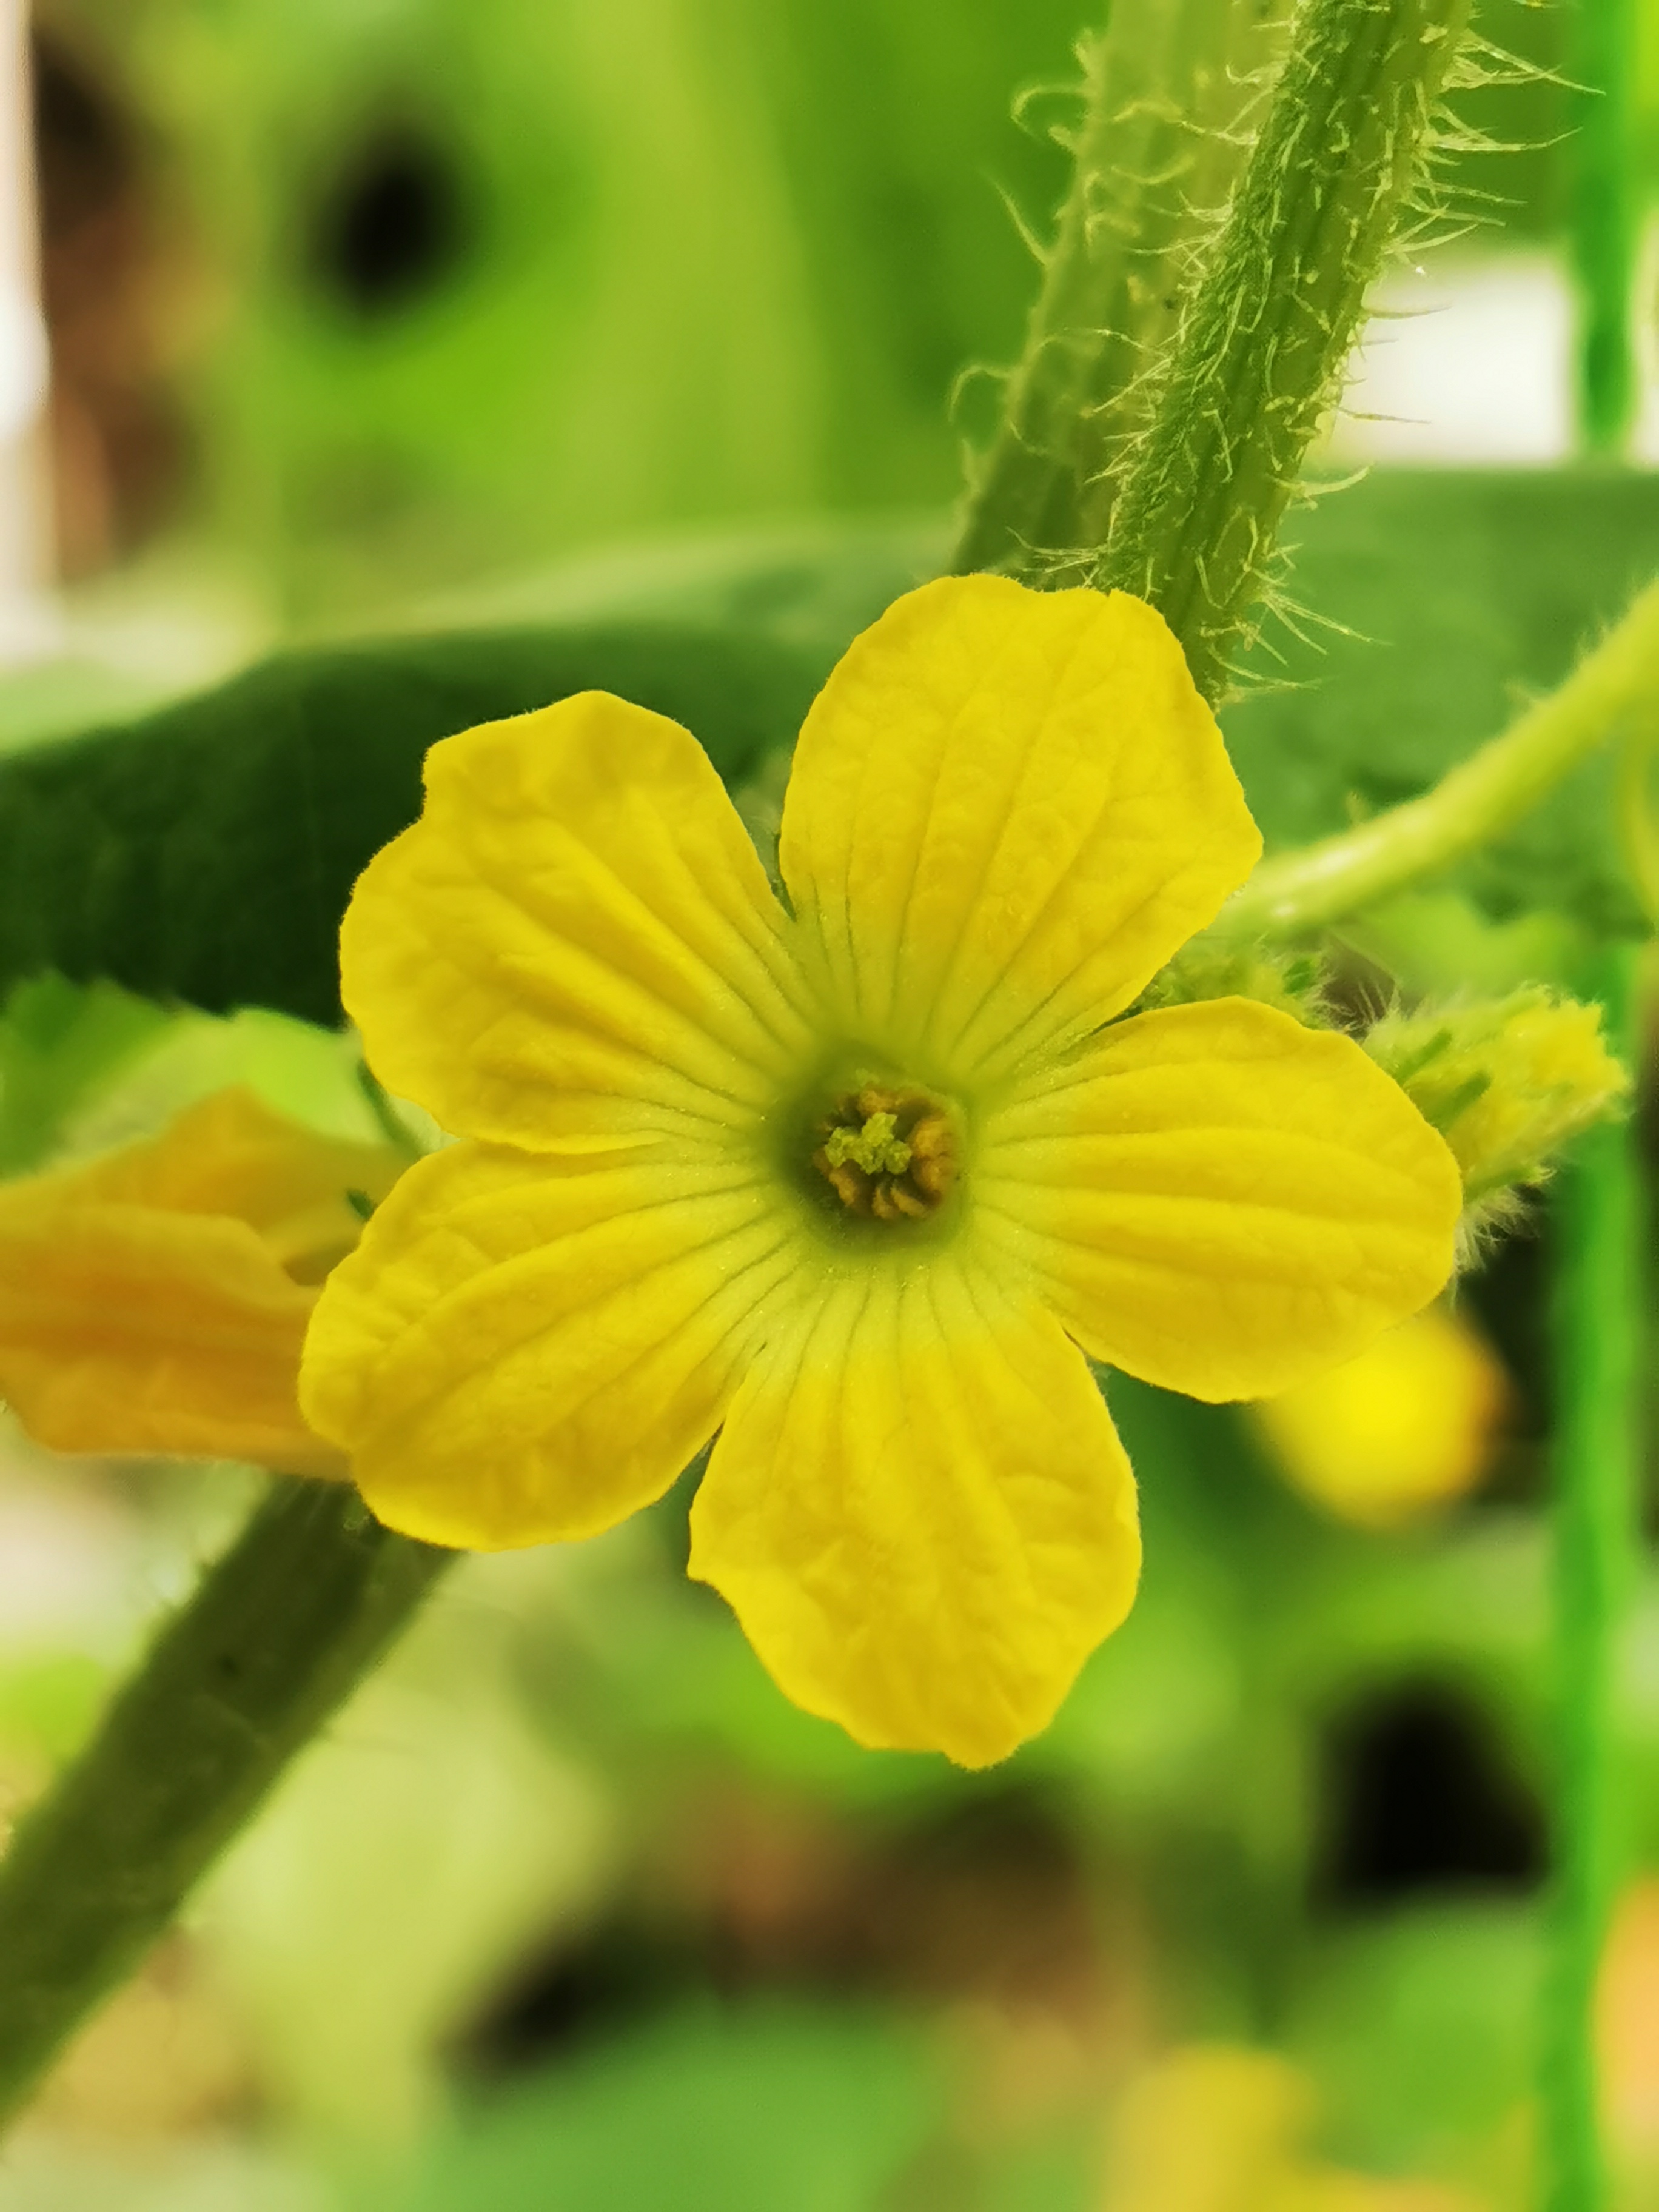
mellon, flowering plant, flower, yellow, petal, plant, wood sorrel family, wildflower, damiana, poppy family, evening primrose family, evening primrose, rock rose